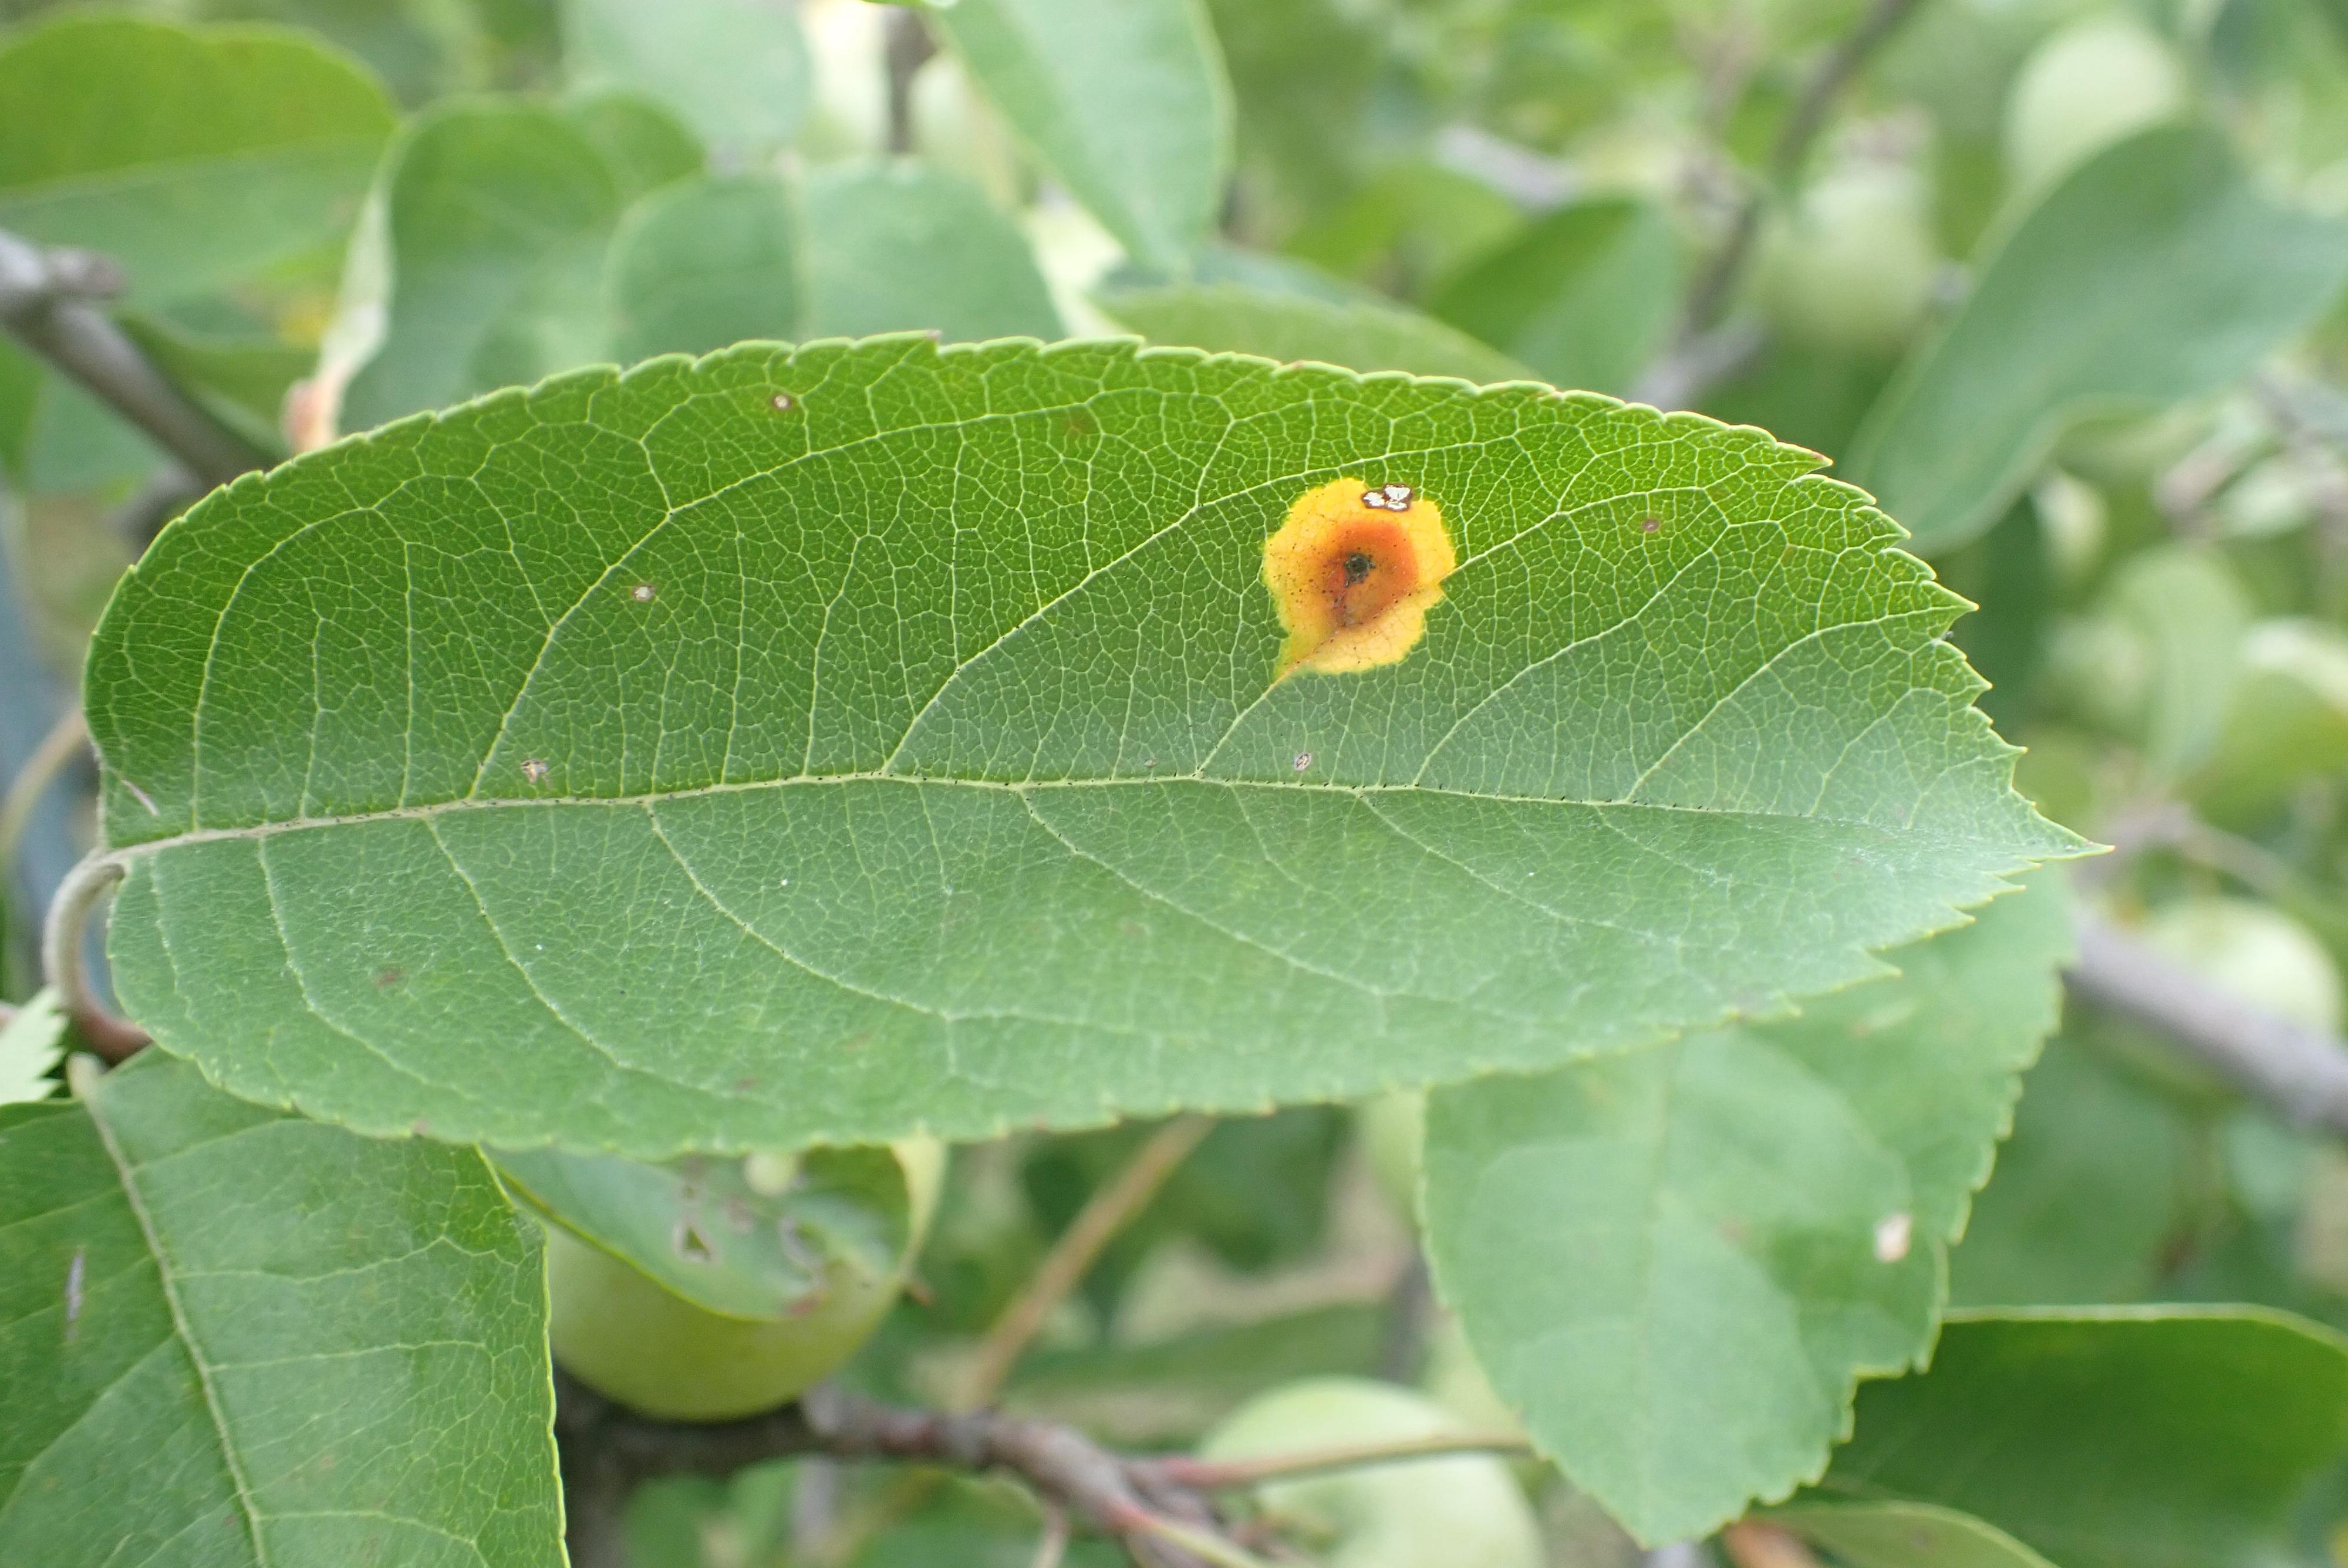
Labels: rust